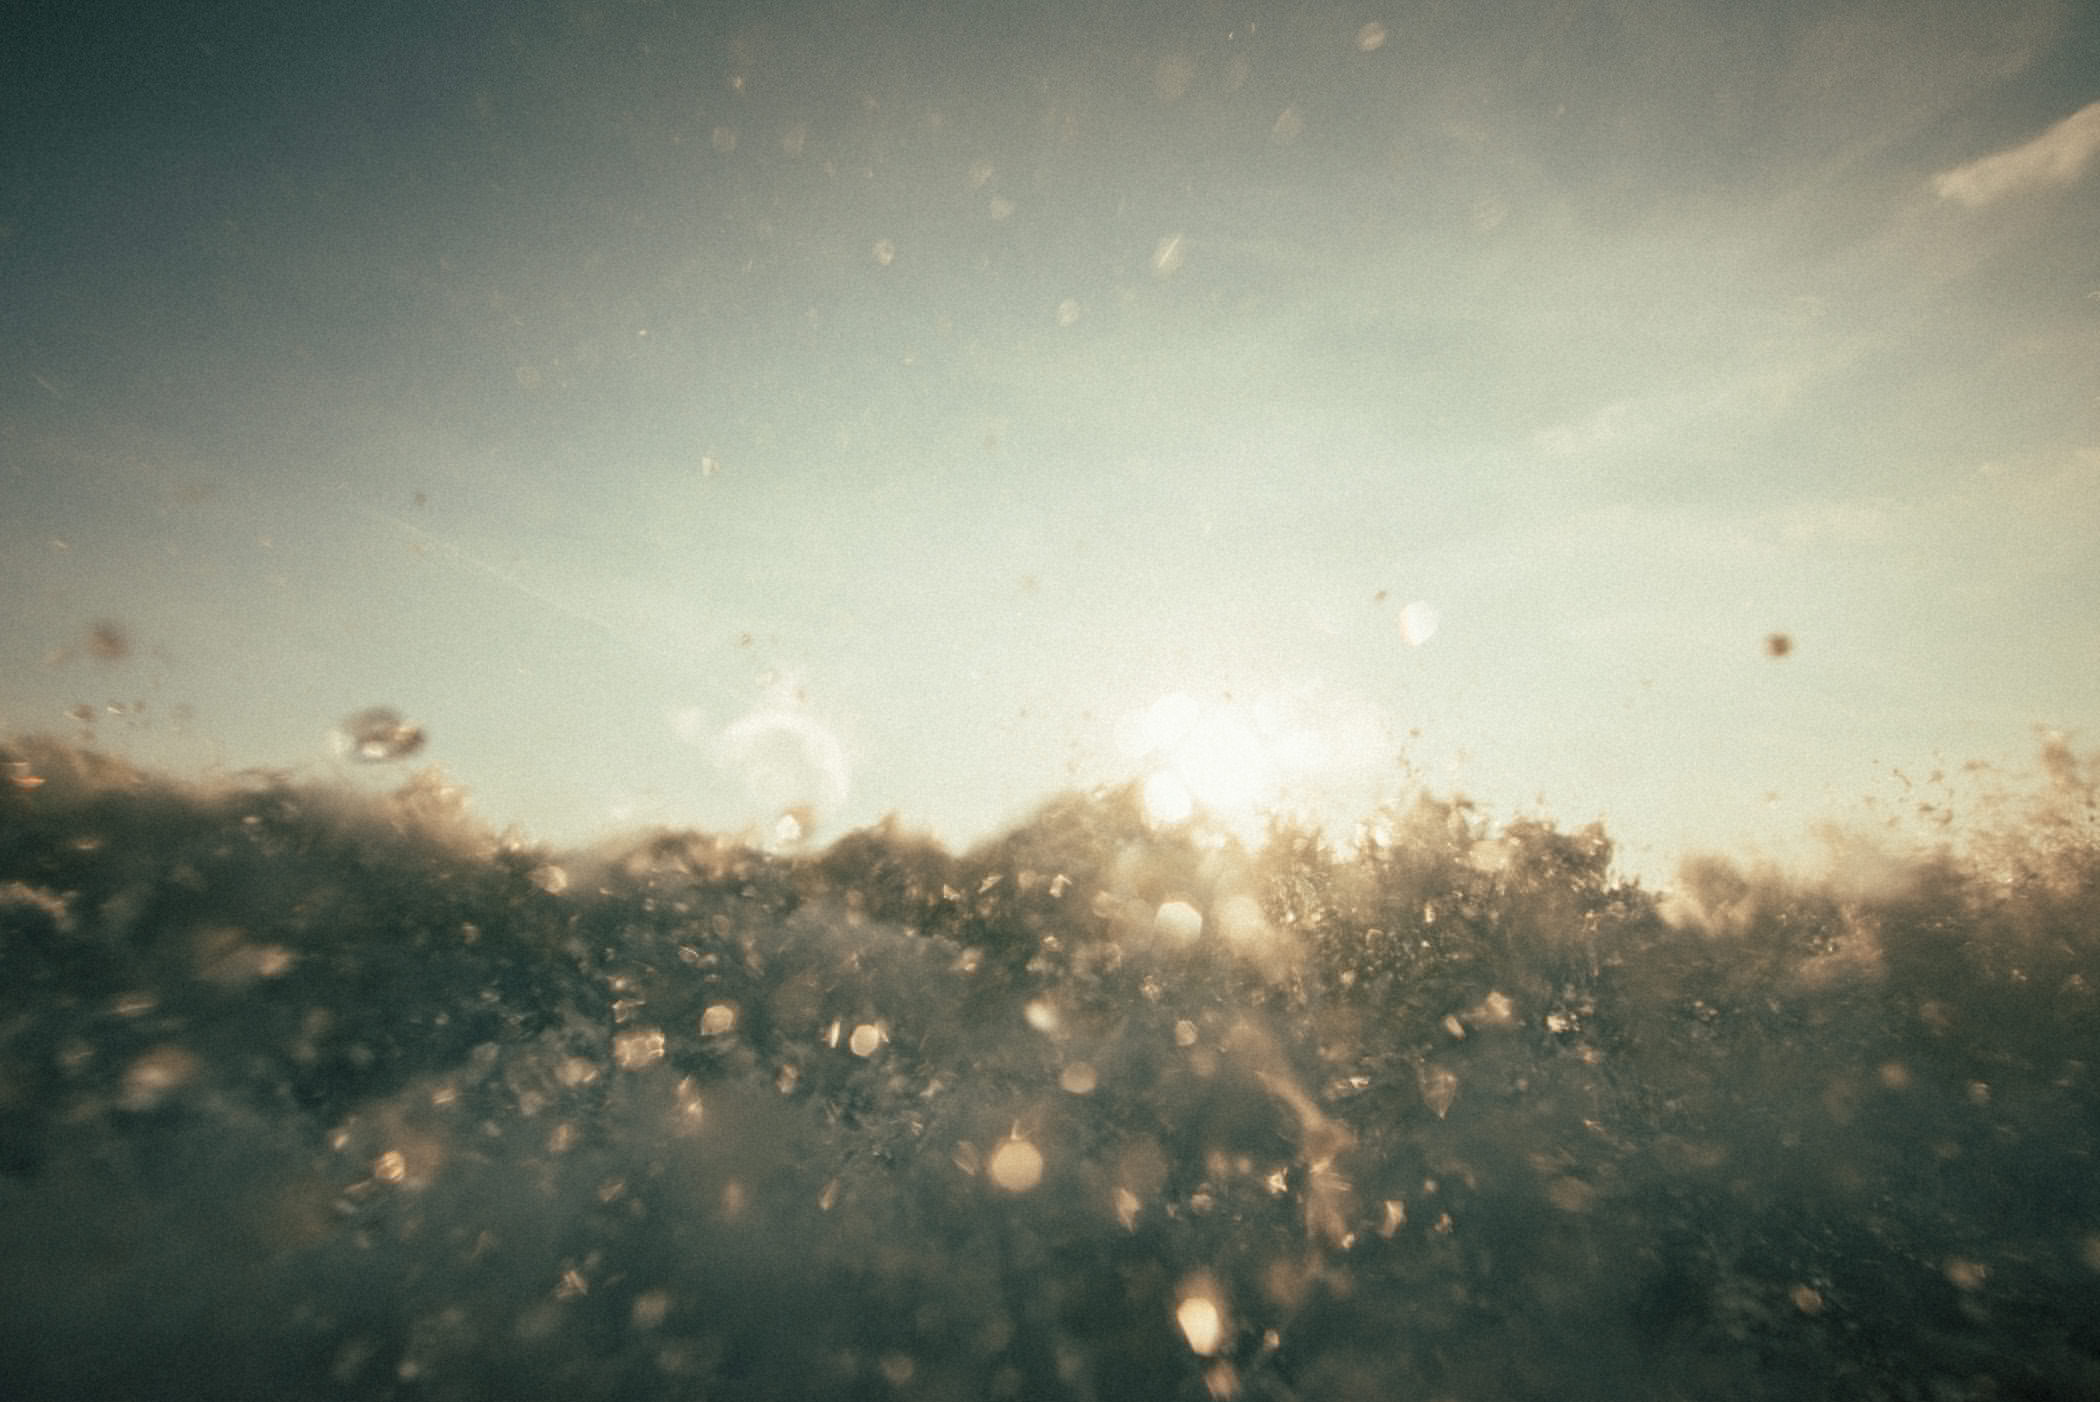
sky, atmospheric phenomenon, cloud, light, atmosphere, daytime, sunlight, morning, water, horizon, tree, evening, meteorological phenomenon, photography, landscape, space, night